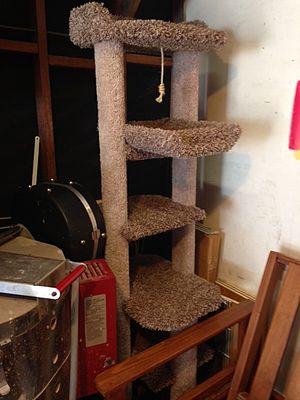
Un griffoir est une planche ou un poteau, souvent en bois et recouvert d'une matière rugueuse, qu'un propriétaire place dans l'environnement de son chat pour ses besoins particuliers. Les chats ont en effet besoin d'aiguiser leurs griffes et de marquer leur territoire grâce à des glandes situées sous leurs pattes, tout en sollicitant leurs muscles. Le griffoir évite en principe les griffures sur les meubles, ainsi que de recourir à l'onyxectomie, mutilation illégale dans certains pays.